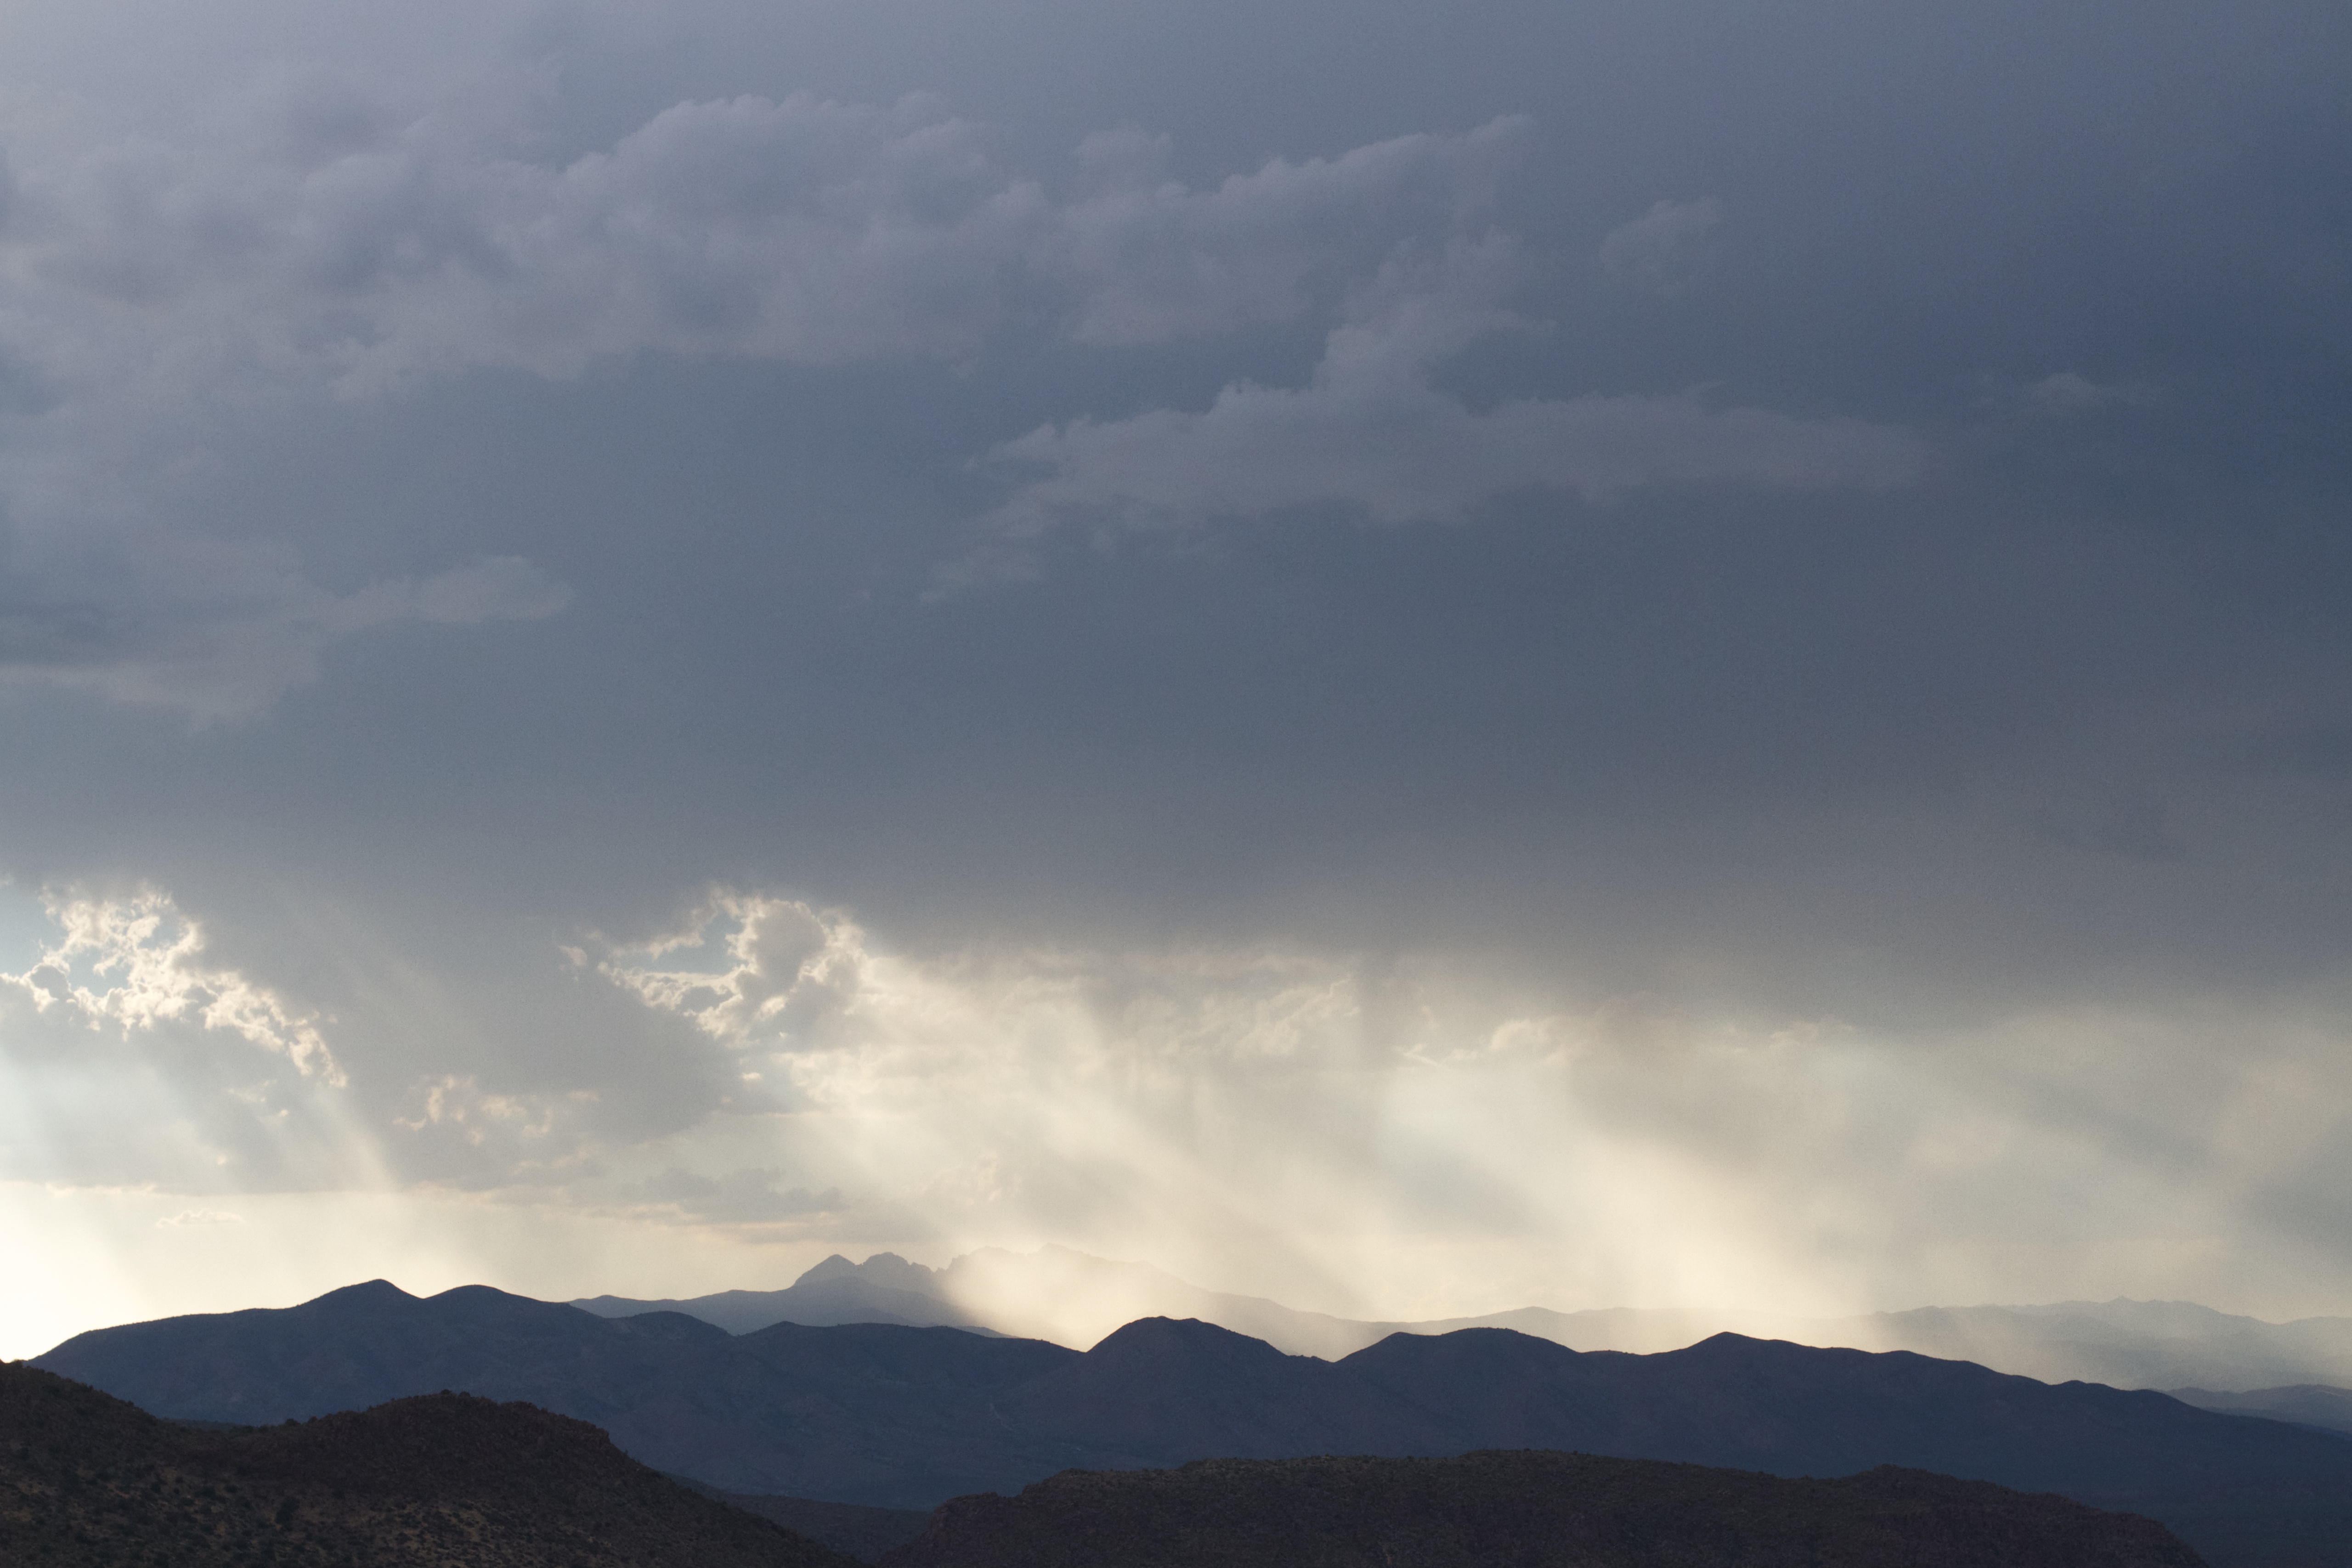
horizon, mountain, snow, cloud, sky, sunlight, morning, hill, dawn, atmosphere, mountain range, dusk, weather, cumulus, landform, meteorological phenomenon, atmospheric phenomenon, atmosphere of earth, mountainous landforms